Katzbach Railway

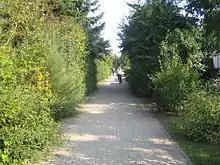
Cycle path on the closed Odenheim-Hilsbach section

A cycle path that runs on the route of the old line begins on the other side of the street immediately after the current end of the line at Odenheim. Only a few metres after the start of the closed section there is a train signal, which was forgotten during the dismantling of the line. Near the next level crossing was the location of Odenheim Ost station, which was the end of the line from 1975 to 1986. At the eastern edge of Odenheim, the line was demolished over a length of about three hundred metres for the realignment of state highway 552.